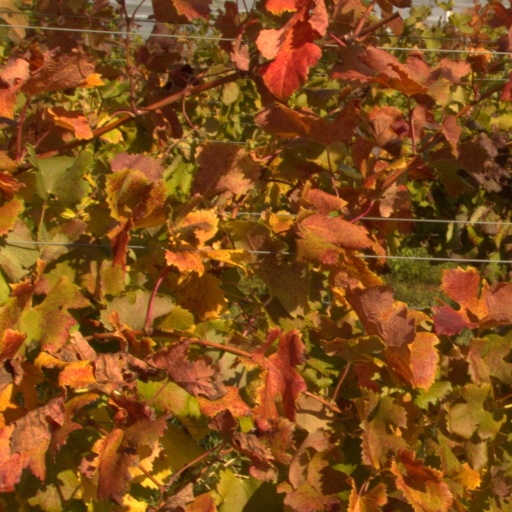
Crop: grape